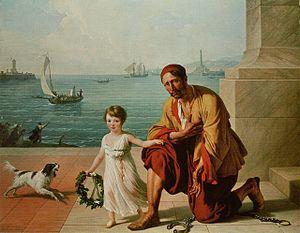
L’affranchissement est une procédure juridique ou humaniste qui permet au propriétaire d'un esclave de lui rendre sa liberté.
Charles Eugène de Foucauld de Pontbriand, vicomte de Foucauld, O.C.S.O., né le 15 septembre 1858 à Strasbourg et mort le 1ᵉʳ décembre 1916 à Tamanrasset, est un officier de cavalerie de l'armée française devenu explorateur et géographe, puis religieux catholique, prêtre, ermite et linguiste. Il a été béatifié le 13 novembre 2005 par le pape Benoît XVI. Il est commémoré le 1ᵉʳ décembre.